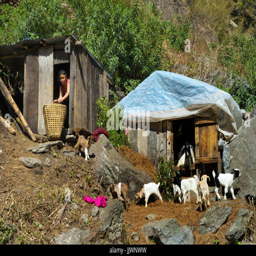
woman tending goats on the circuit